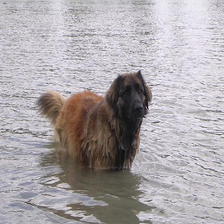
Species: dog
Breed: leonberger